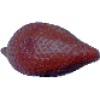
Label: Salak 1